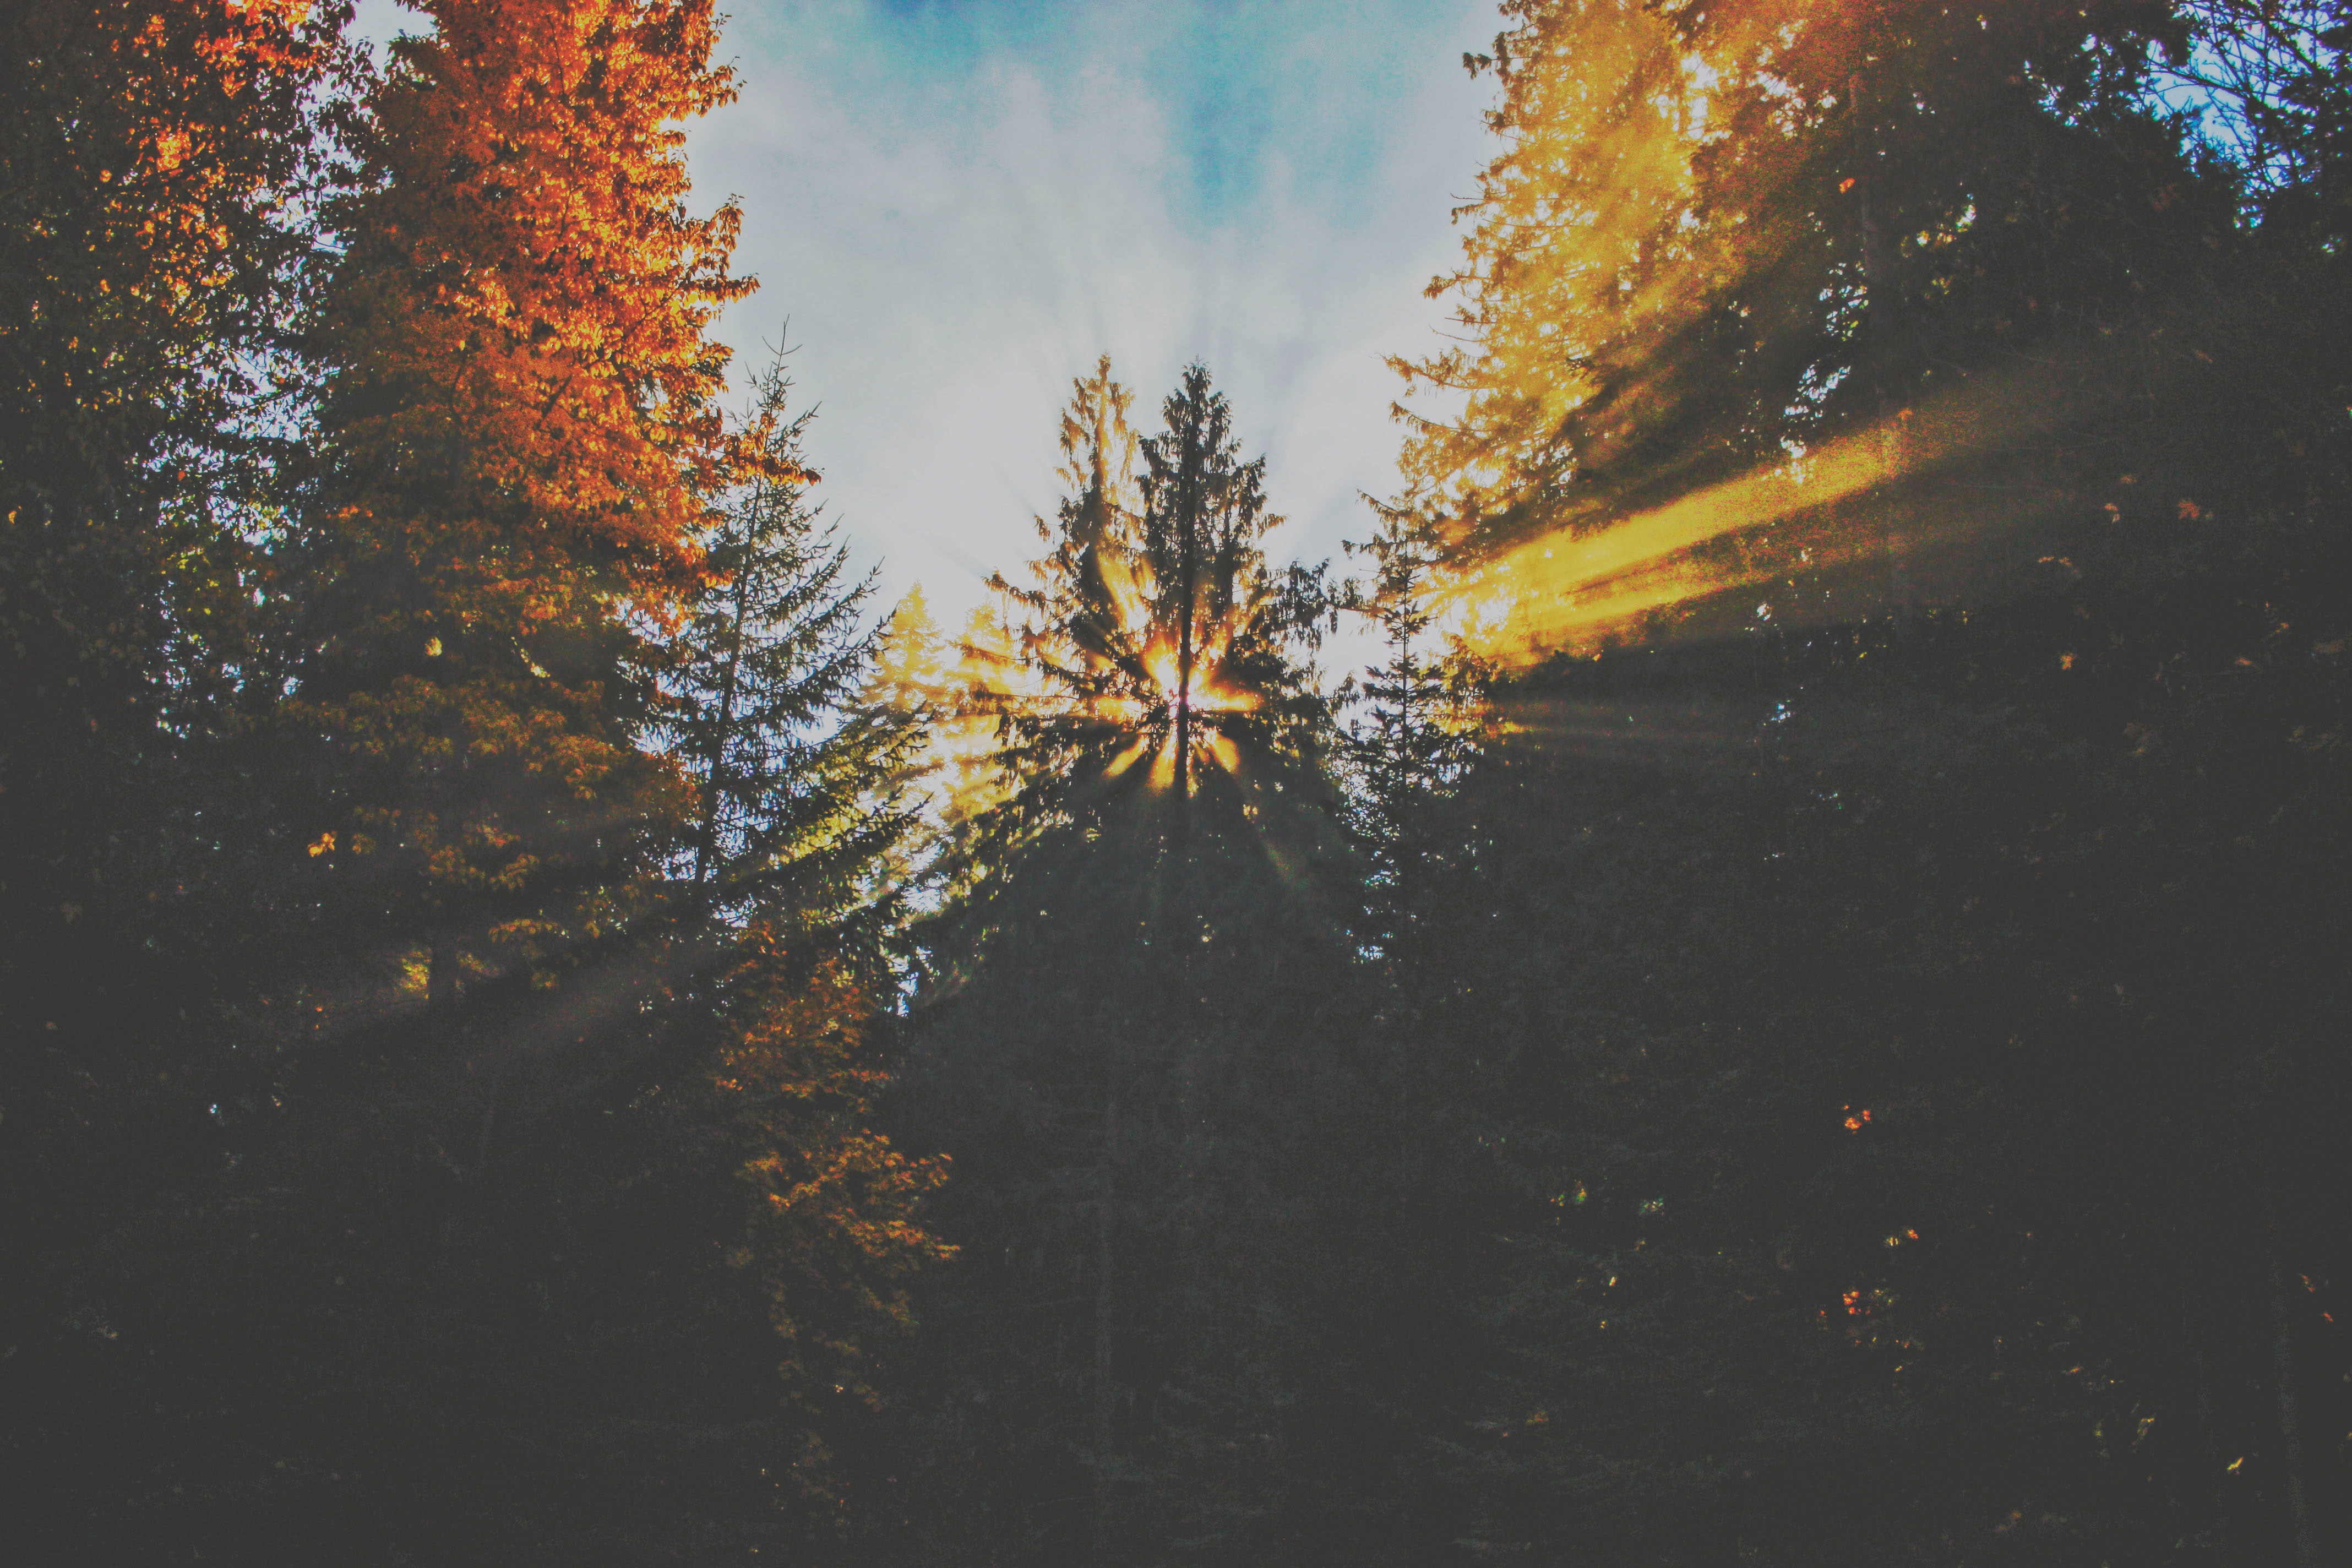
sky, reflection, tree, water, nature, leaf, natural landscape, light, yellow, atmospheric phenomenon, natural environment, branch, sunlight, morning, woody plant, autumn, plant, cloud, forest, pine family, landscape, conifer, evening, lake, river, bank, winter, American larch